Main Street Historic District (Whitewater, Wisconsin)

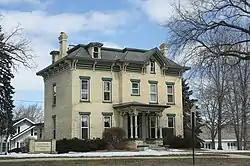
A law office located in the district.

The Main Street Historic District is located in Whitewater, Wisconsin.